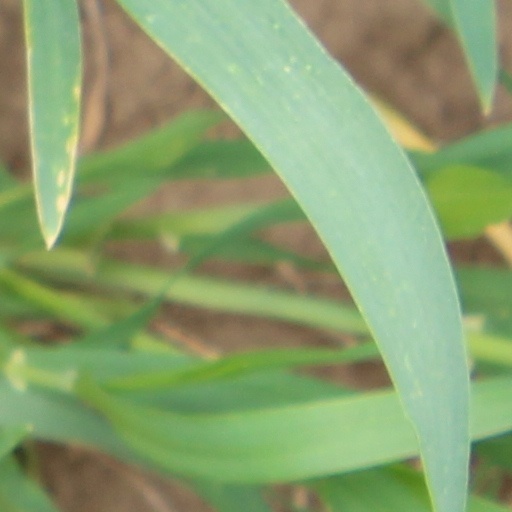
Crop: wheat